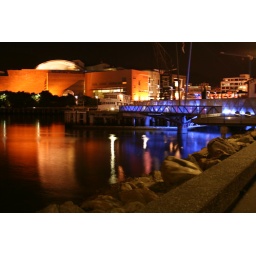
Te Papa in its blue and orange glory